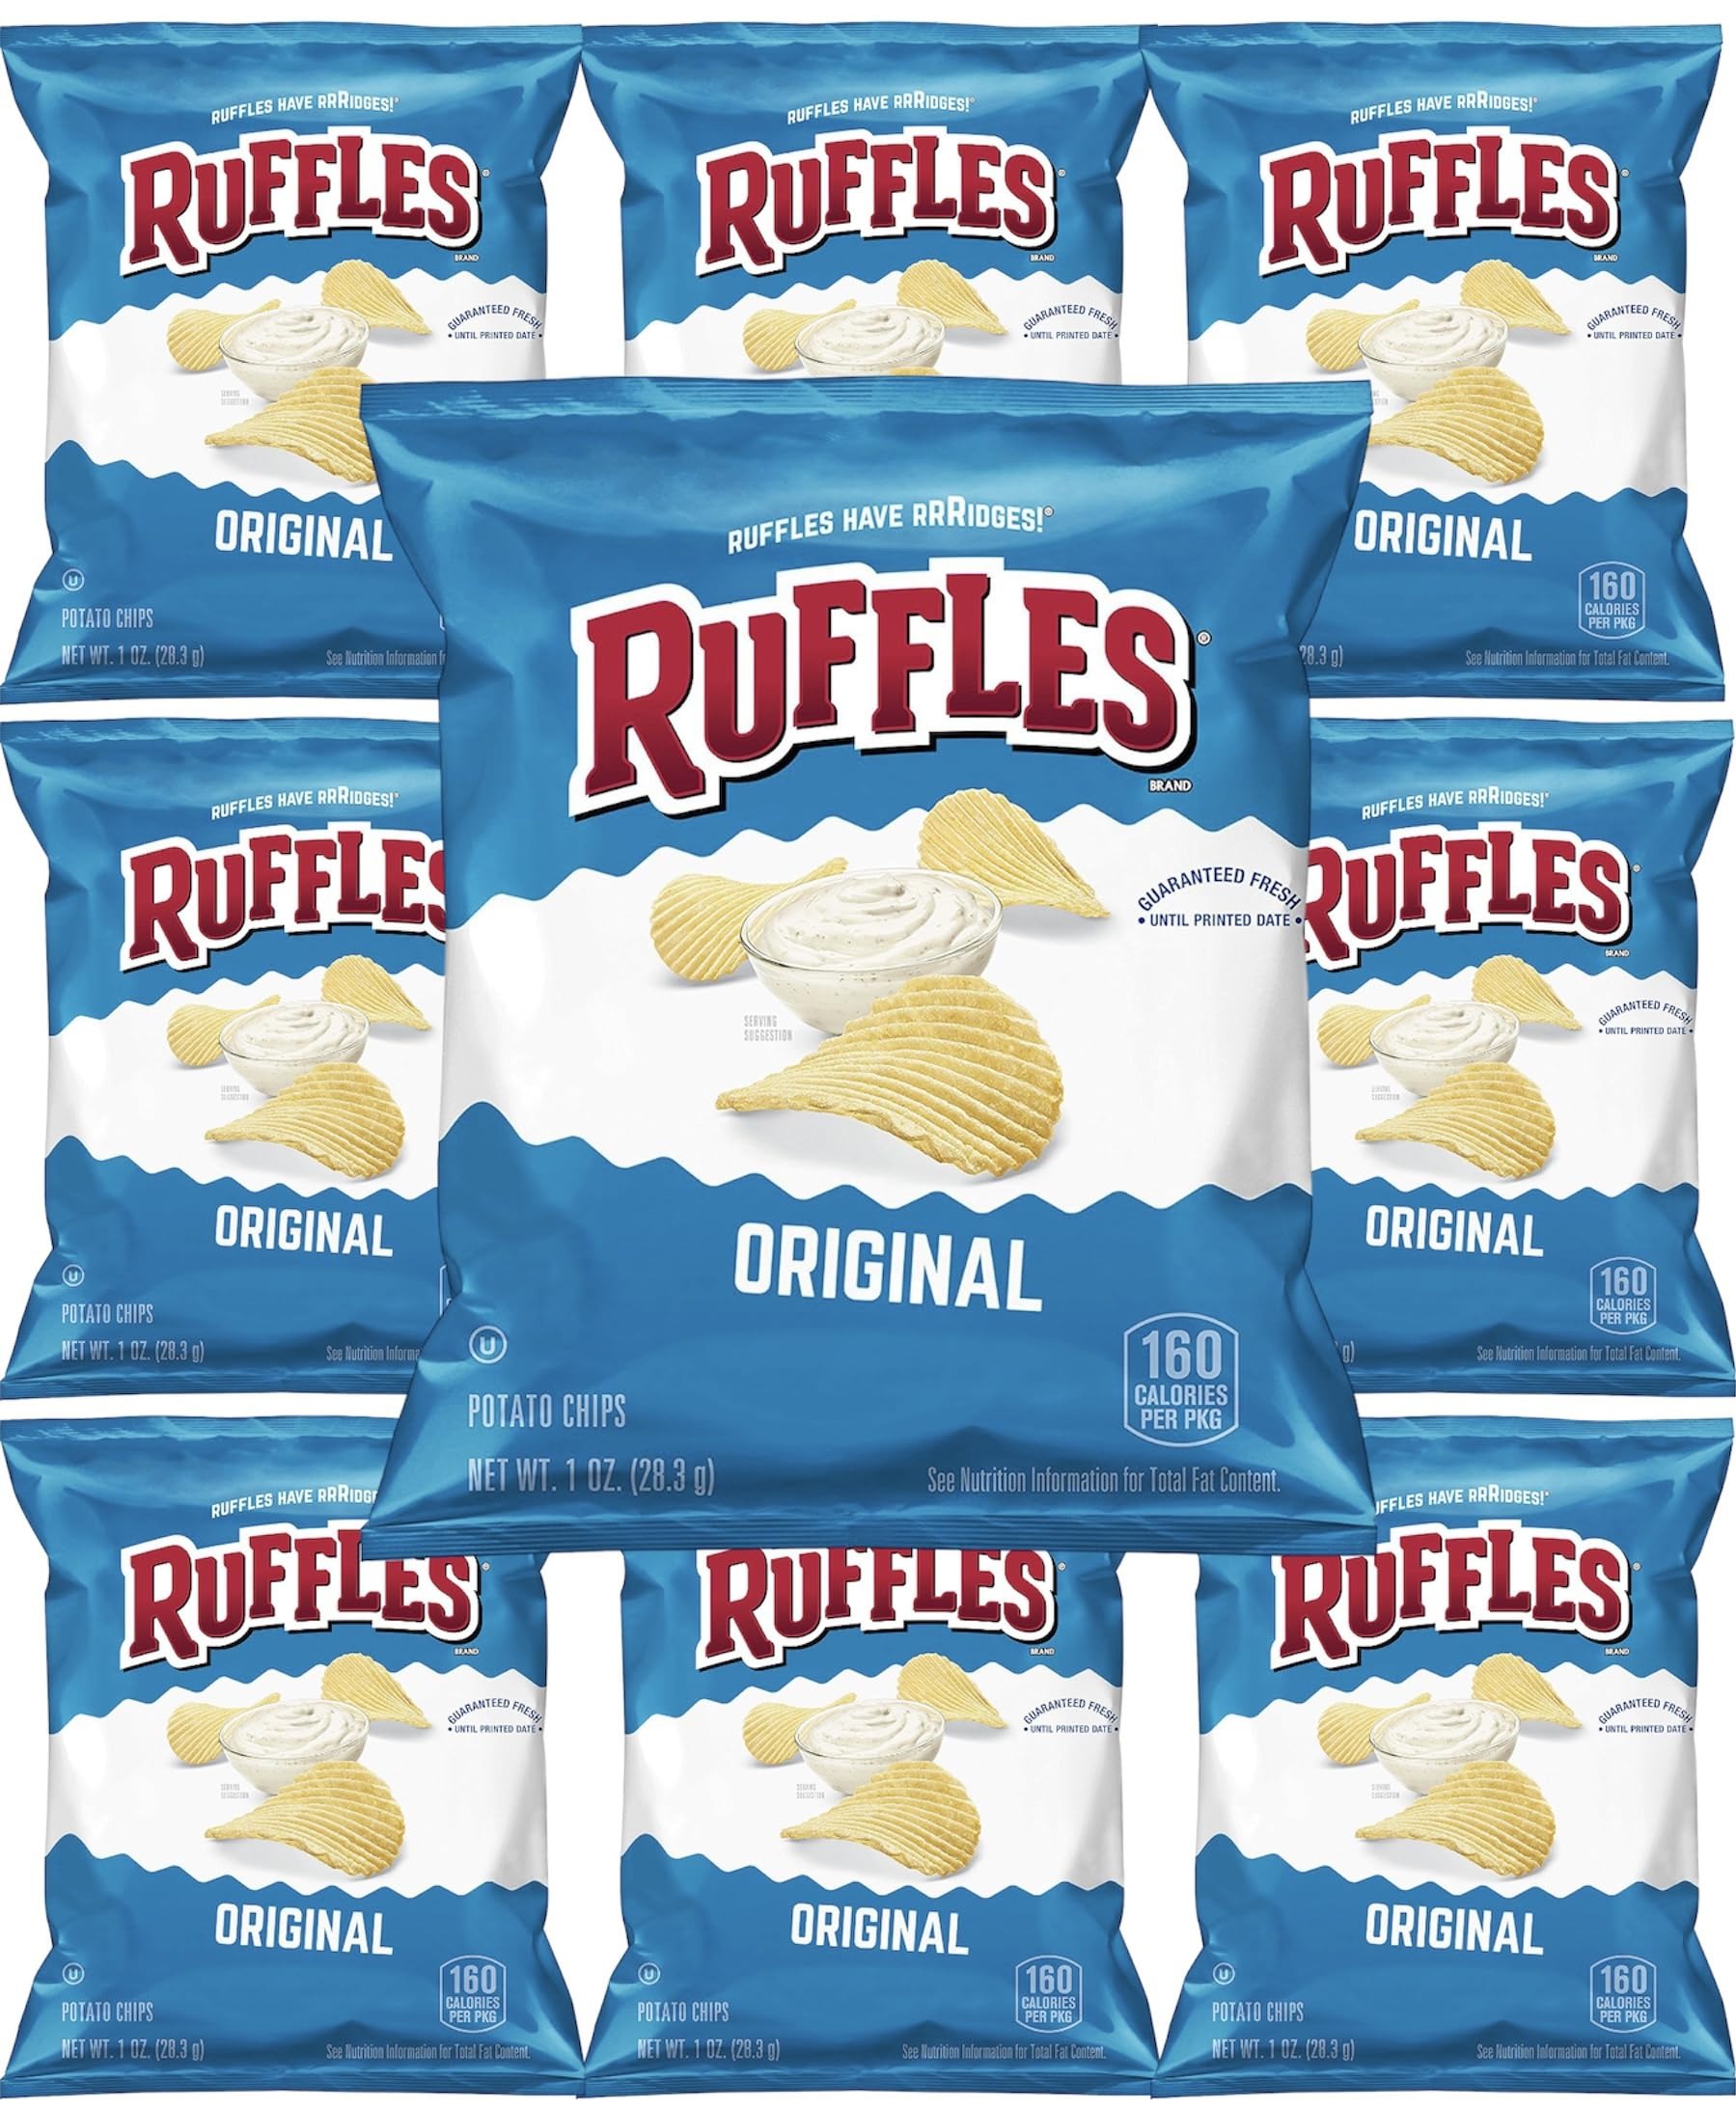
Item Name: Ruffles Original Potato Chips, 1oz, 10 Count
Product Description: QT LIMITED is here with a QT Package that is packed with a savory punch. Enjoy our Chips Pack that includes 10x Ruffles Original Potato Chips.
Value: 1.0
Unit: Ounce

Price: 7.98